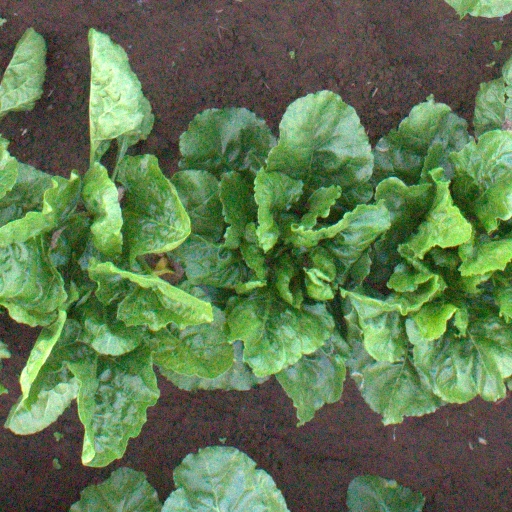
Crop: sugar beet